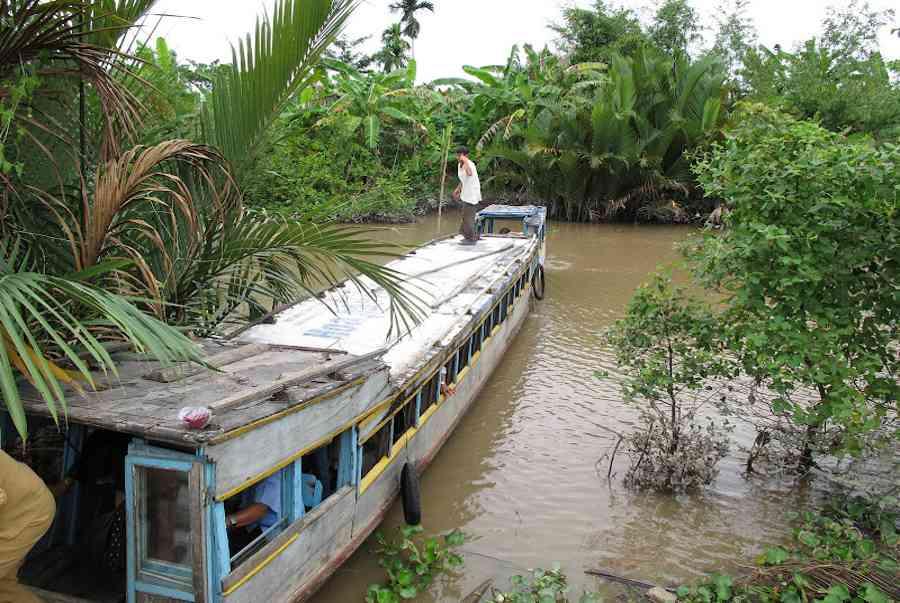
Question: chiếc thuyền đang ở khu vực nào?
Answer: đang cập cảng trên một con sông trong rừng